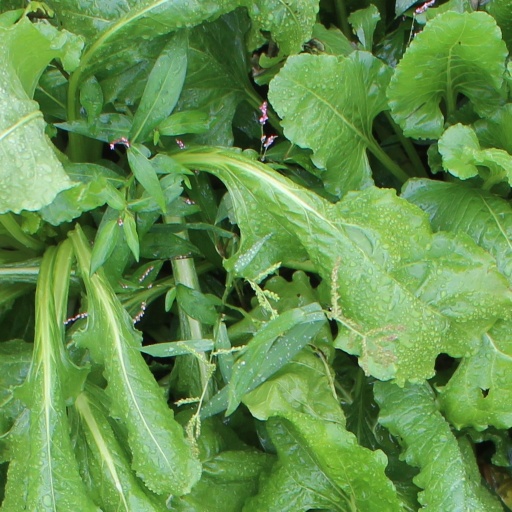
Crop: sugar beet